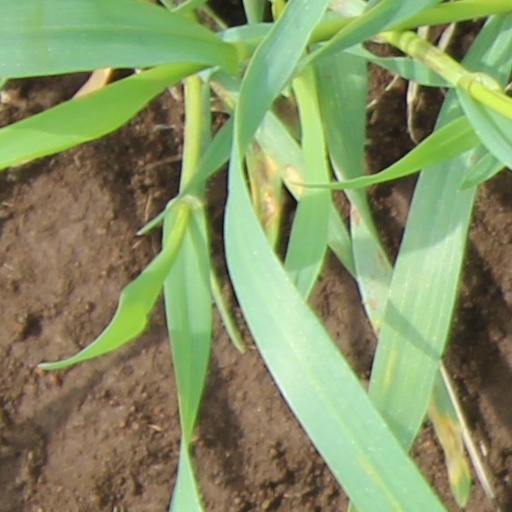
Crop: wheat